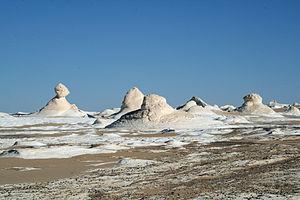
Désert blanc
L'oasis d'Al-Farafra est la moins peuplée des cinq grandes oasis du désert de l'ouest en Égypte.